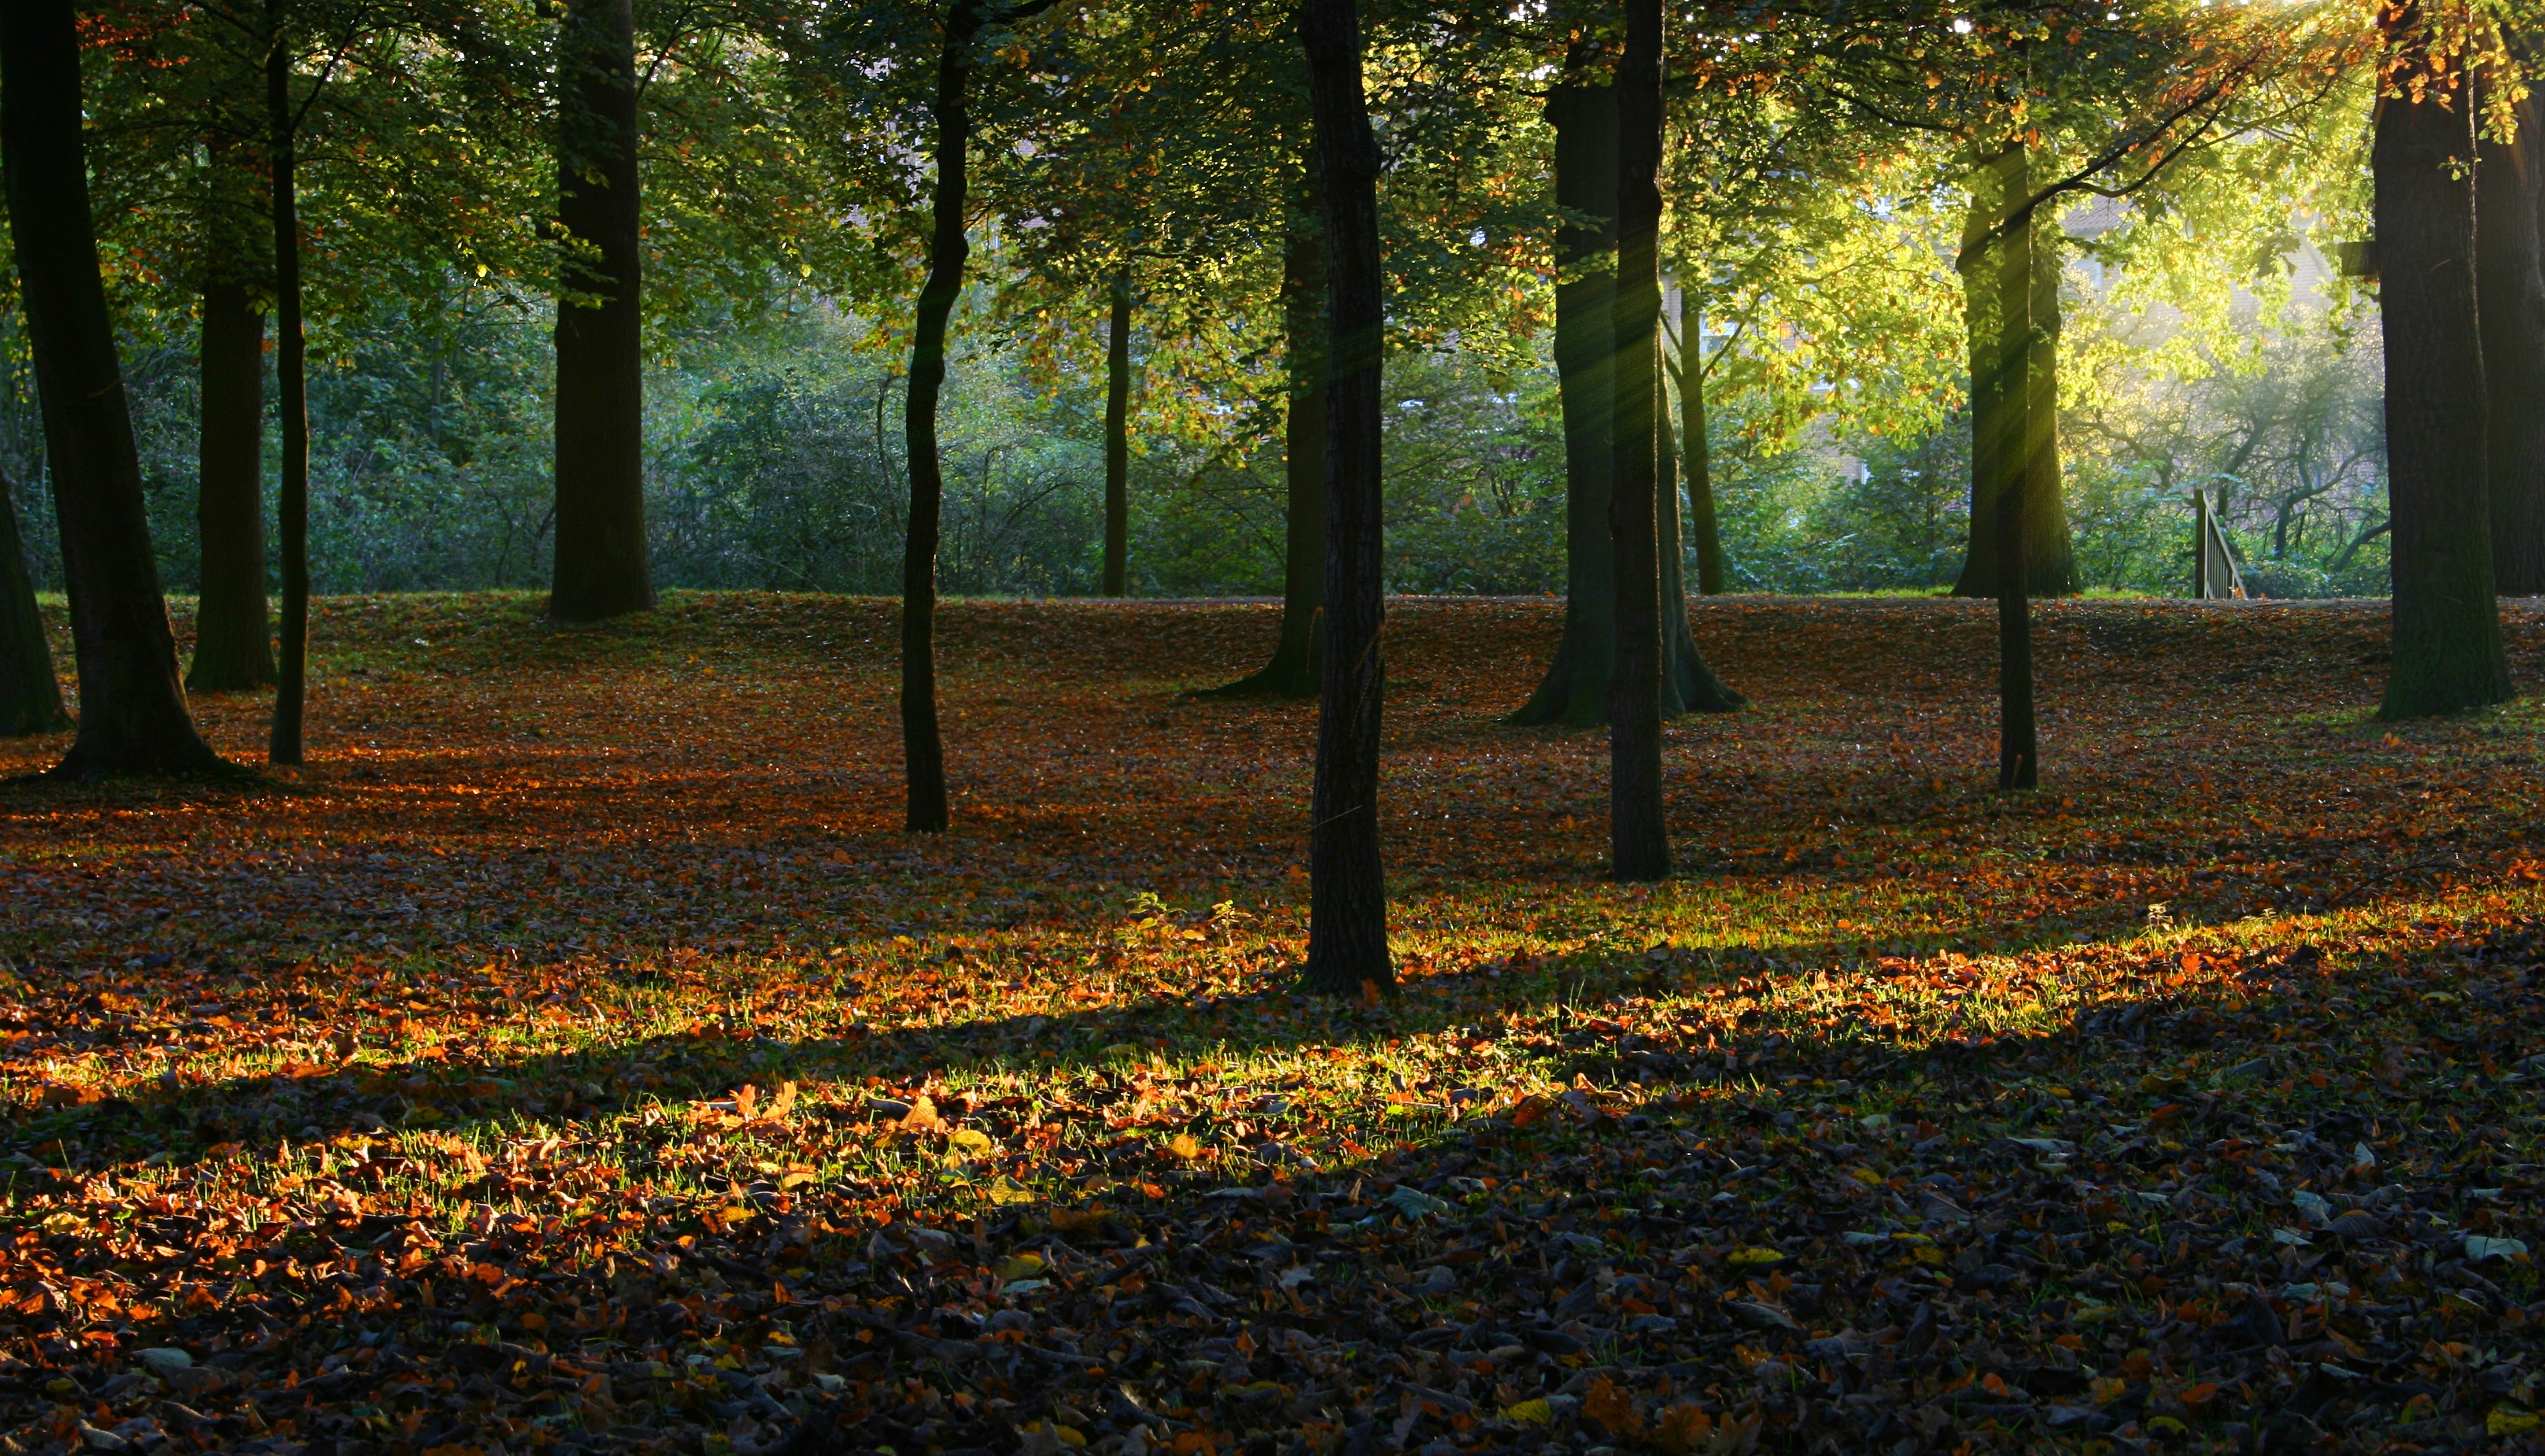
tree, nature, forest, grass, plant, meadow, sunlight, morning, leaf, autumn, season, deciduous, grove, woodland, habitat, ecosystem, natural environment, atmospheric phenomenon, woody plant